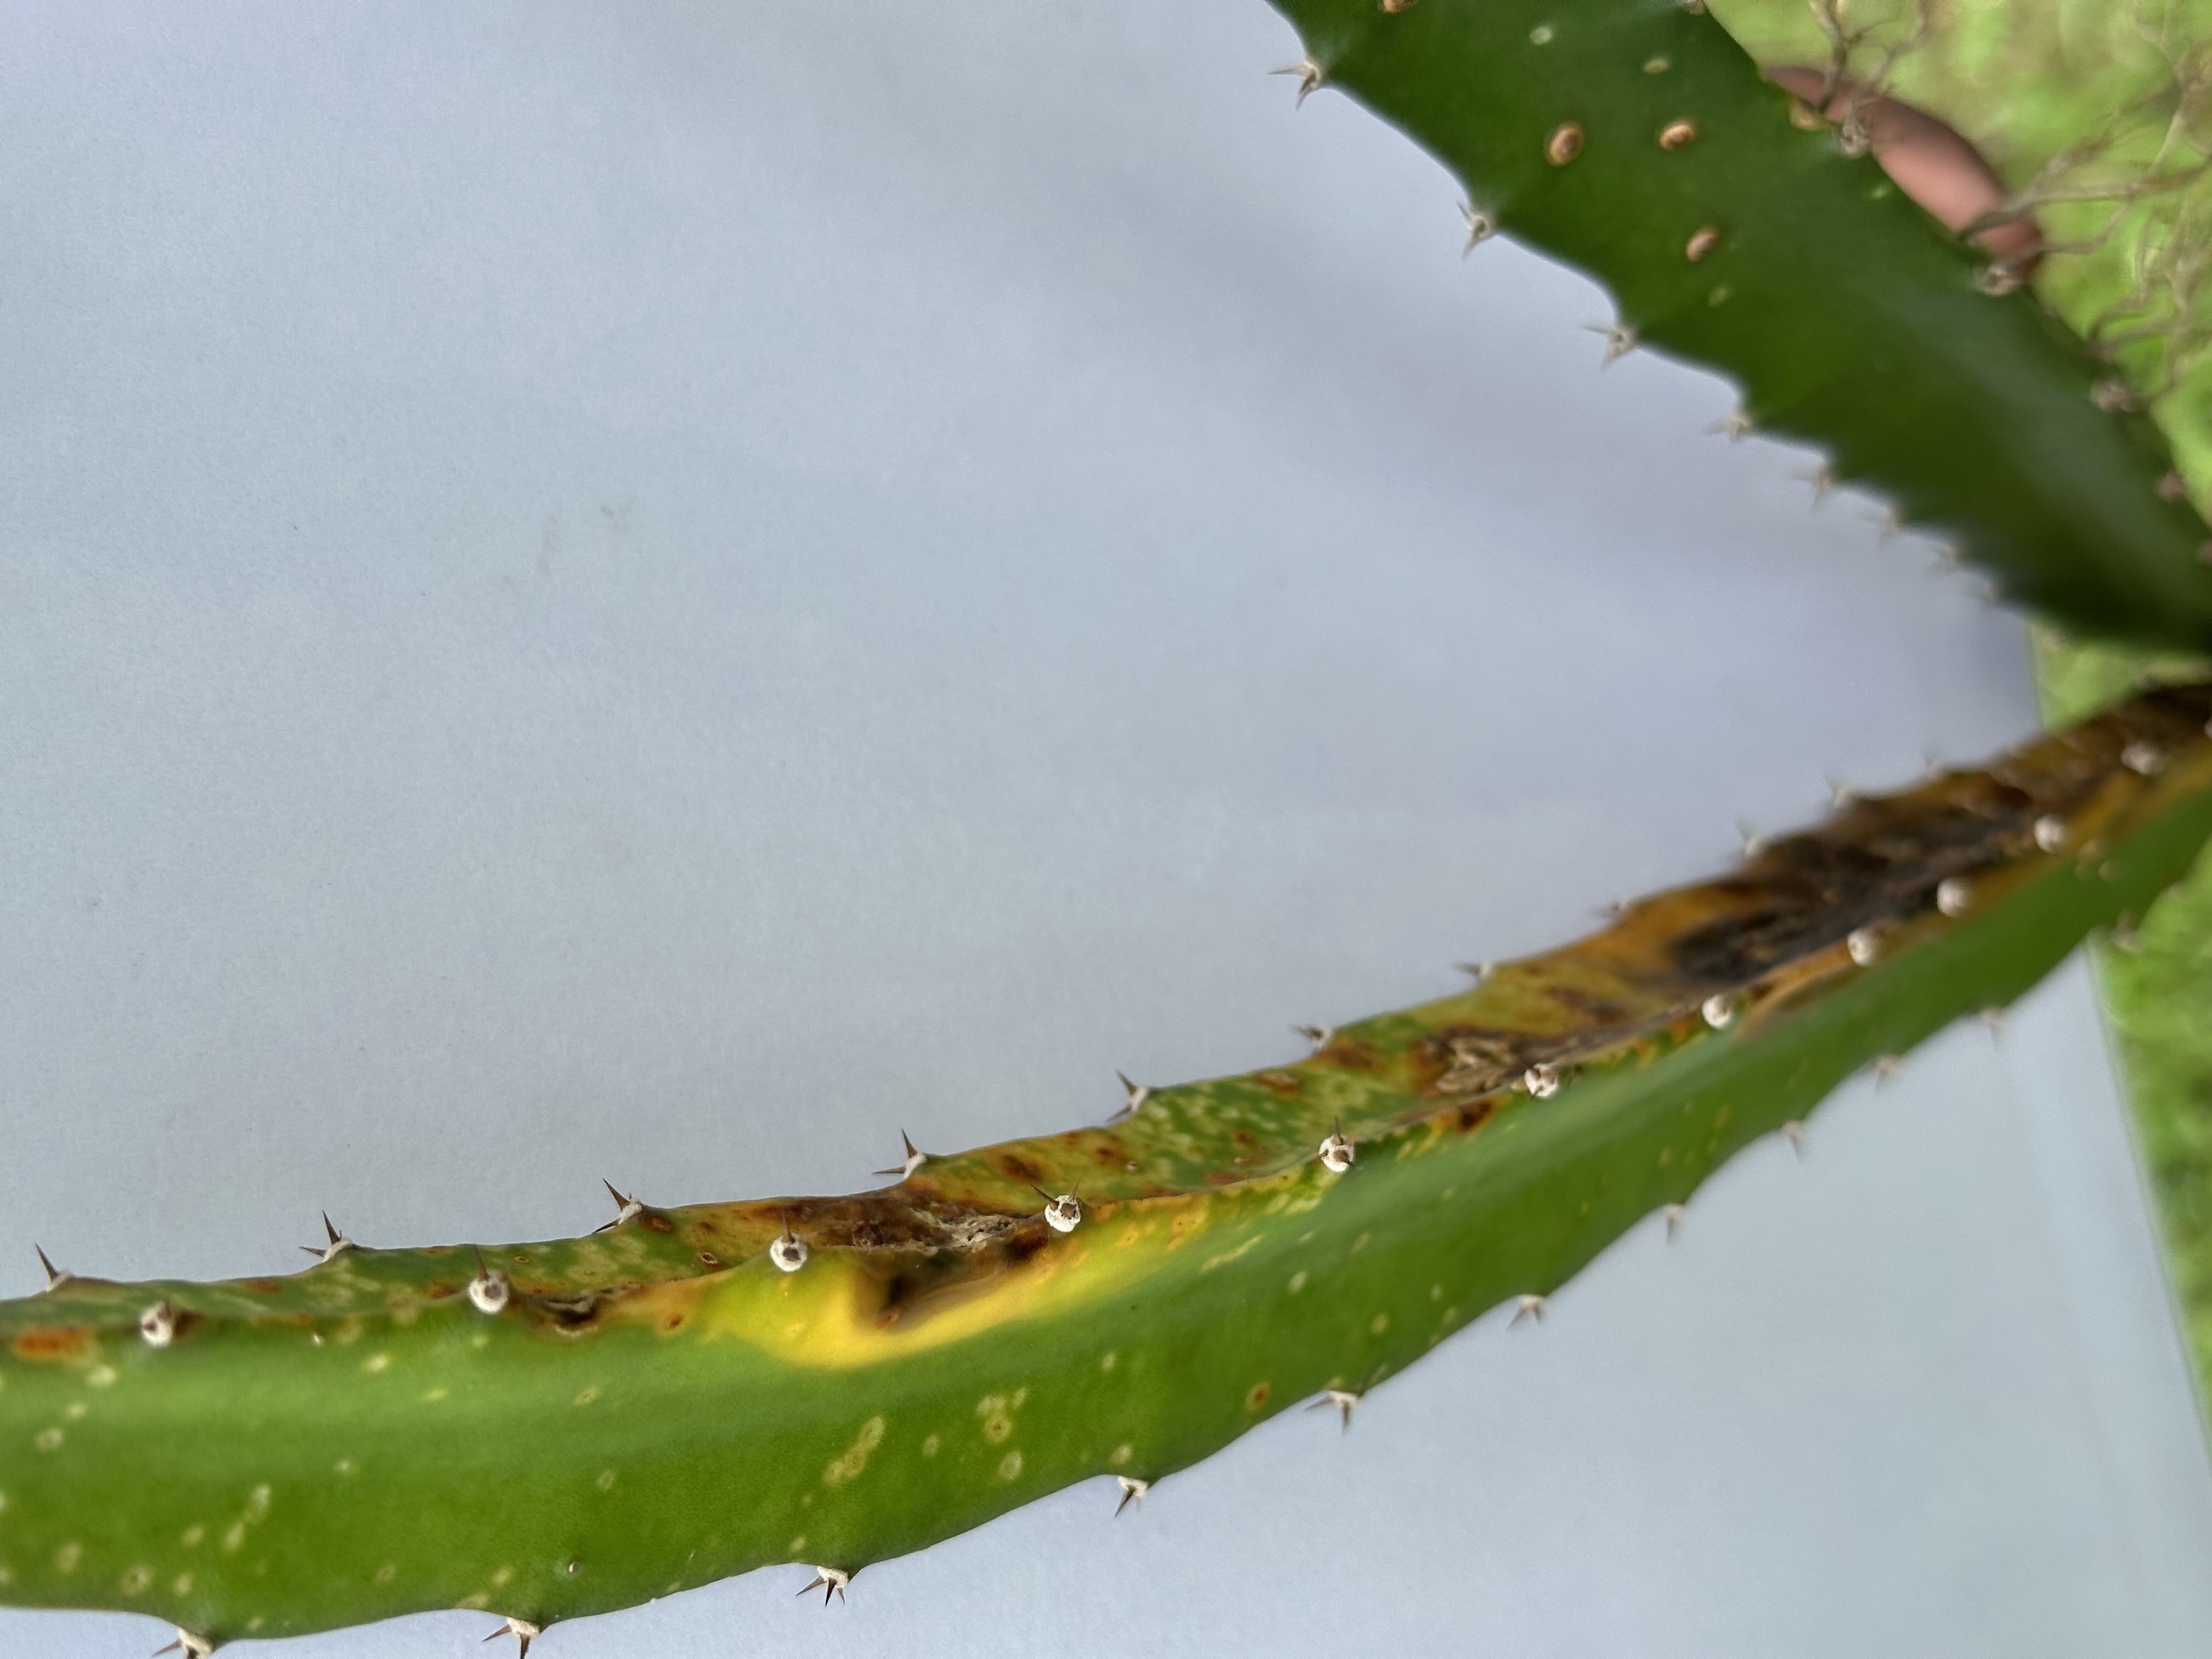
Label: Bad leaf